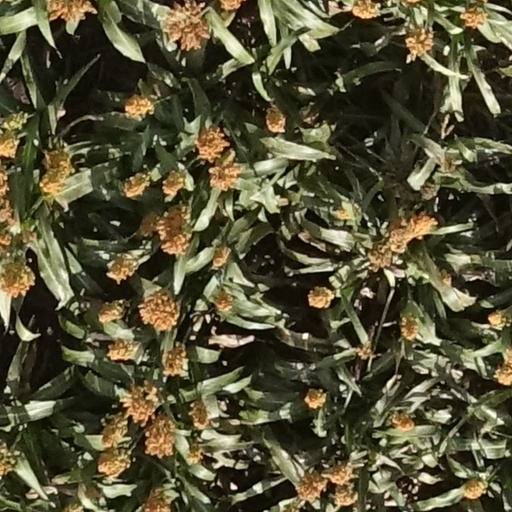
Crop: sorghum